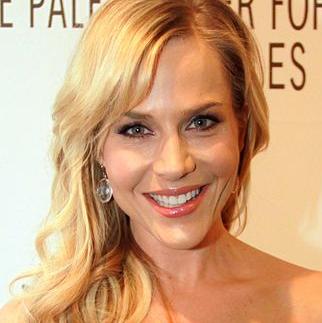
Age: 37